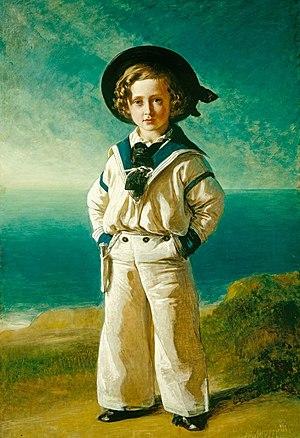
Édouard VII, né Albert Edward le 9 novembre 1841 à Londres au palais de Buckingham et mort le 6 mai 1910 au même endroit, est roi du Royaume-Uni et des dominions ainsi qu'empereur des Indes du 22 janvier 1901 jusqu'à sa mort.
Cet article est une liste des peintures de Franz Xaver Winterhalter. Winterhalter était un artiste allemand célèbre au XIXe siècle pour ses portraits de la royauté européenne. Ses œuvres font partie des collections des plus grands musées d'Europe et des États-Unis. Ses peintures véhiculent une atmosphère d'intimité, révélant une compréhension de l'esprit de la noblesse de l'époque, de son hédonisme, de son luxe et aussi de sa joie.
En France, l’uniforme désigne en terminologie militaire, l'habit militaire en général.
Le costume marin est une mode du costume enfantin qui se développe dans la seconde moitié du XIXᵉ siècle et se retrouve dans tous les pays occidentaux jusqu'à la fin des années 1920. Sa plus grande vogue se situe de 1890 à 1910. Il s'adapte particulièrement aux jeunes garçons entre 6 et 14 ans mais se décline aussi dans une version féminine.